Lafayette, Ohio

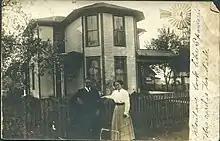
A house seen on a postcard mailed from Lafayette on November 10, 1910

According to the United States Census Bureau, the village has a total area of , all land.